Theory of the Portuguese discovery of Australia

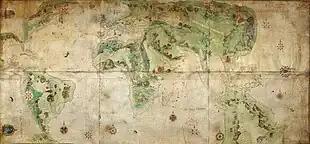
The Harleian Mappemonde, British Library, Add. MS 5413. Copy held by the National Library of Australia.

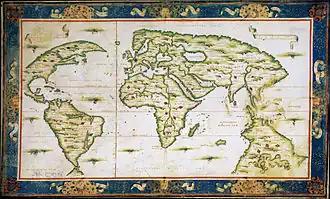
World map of Nicolas Desliens (1566), part of the Dieppe Maps, Bibliothèque Nationale de France, Paris.

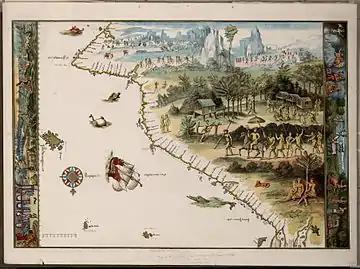
Jave la Grande's east coast: from Nicholas Vallard atlas, 1547. This is part of an 1856 copy of one of the Dieppe Maps. Copy held by the National Library of Australia.

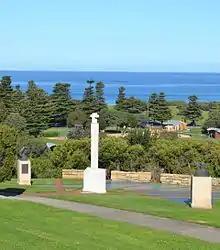
Monument including statues of Vasco Da Gama and Prince Henry the Navigator, at Warrnambool, Victoria

According to the theory of the Portuguese discovery of Australia, early Portuguese navigators were the first Europeans to sight Australia, between 1521 and 1524, well before the arrival of the Dutch navigator, Willem Janszoon, in 1606 on board the , who is generally considered to be the first European discoverer. While lacking generally accepted evidence, this theory is based on the following: